Robert Vaughn (Australian politician)

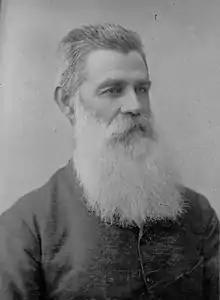

Robert Matterson Vaughn (1833 – 14 April 1908) was an Australian politician, member of the New South Wales Legislative Assembly.